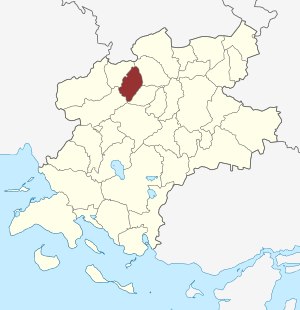
Allested Sogn
Sognets placering
Allested Sogn er et sogn i Fåborg Provsti. Sognet ligger i Faaborg-Midtfyn Kommune. Indtil kommunalreformen i 2007 lå det i Broby Kommune og indtil kommunalreformen i 1970 lå det i Sallinge Herred. I Allested Sogn ligger Allested Kirke.